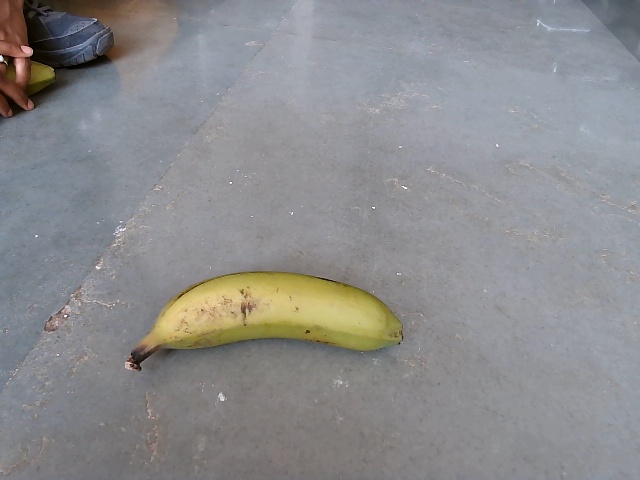
Label: Raw_Banana